Stellan Brynell

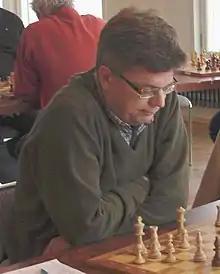

Stellan Brynell (born September 28, 1962) is a Swedish chess grandmaster. He became Swedish champion in 1991 and in 2005. He represents the Swedish club Limhamns SK.